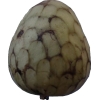
Label: cherimoya